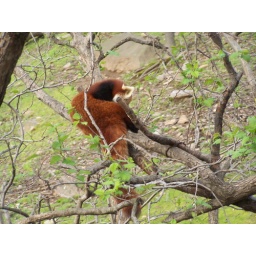
A wild red panda in a tree... sleeping